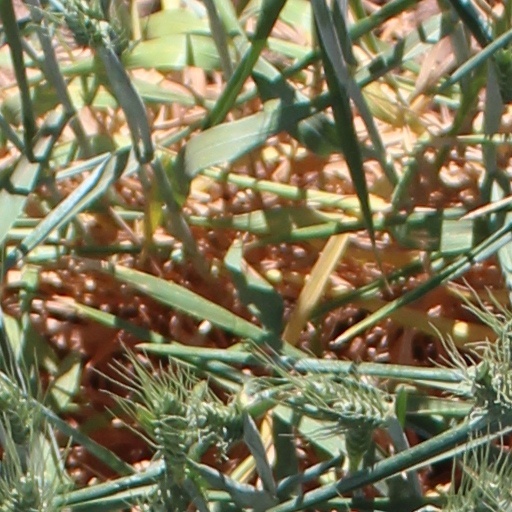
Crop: wheat